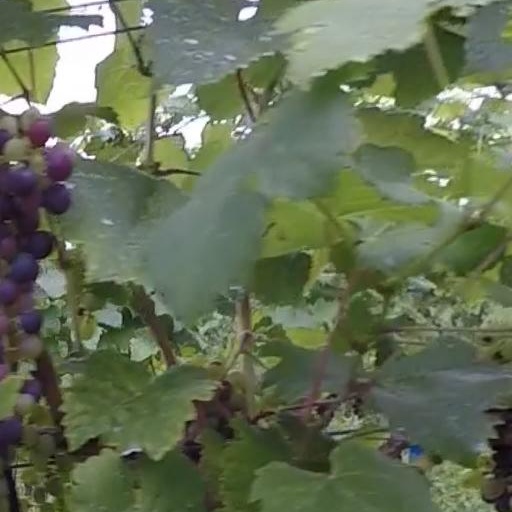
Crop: grape